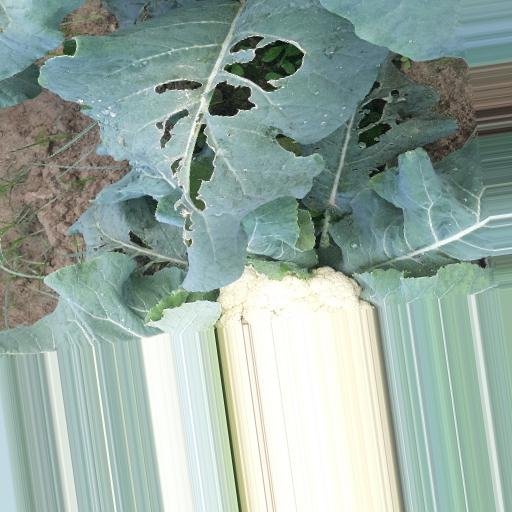
Label: Black Rot